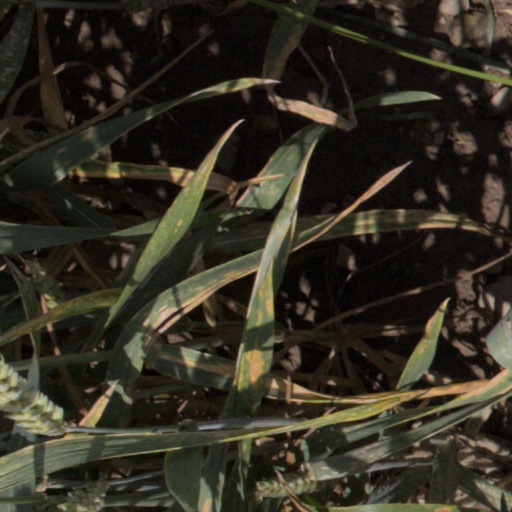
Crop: wheat